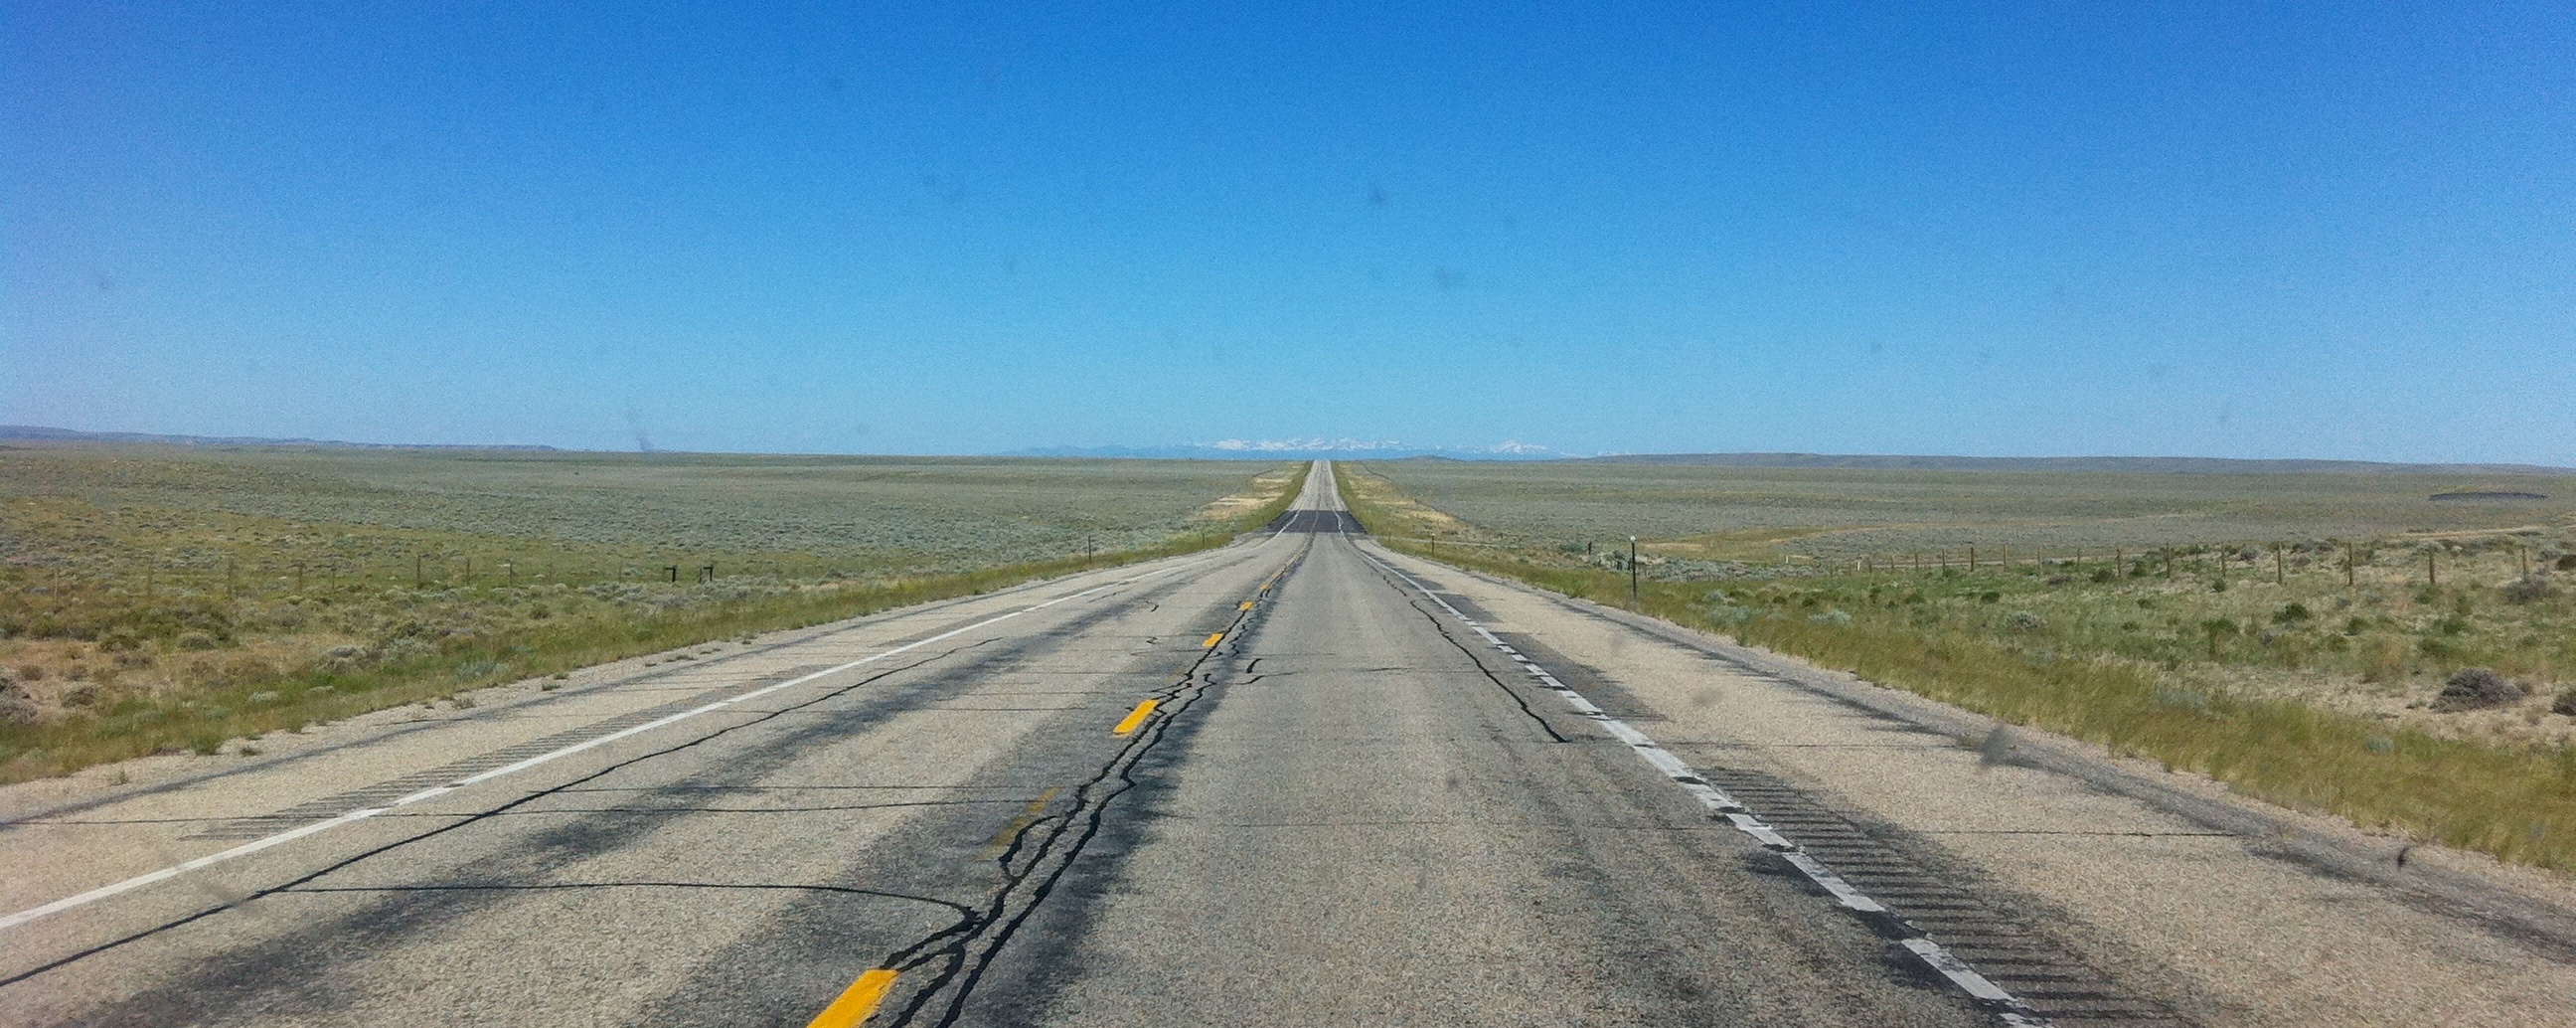
track, road, field, prairie, highway, asphalt, dirt road, transport, lane, plain, infrastructure, odyssey, wyoming, nonbuilding structure, controlled access highway, land lot